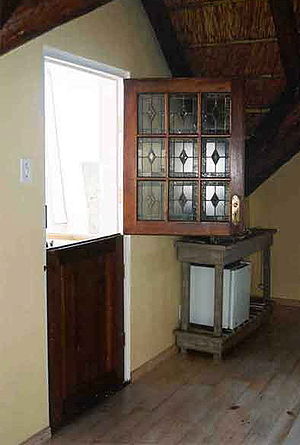
Halvdør
En halvdør, hvor den øverste del står åben
Ved en halvdør forstås en horisontal delt dør, hvor den øverste halvdel kan åbnes og lukkes separat. På den måde kunne lukkes frisk luft og lys ind og forhindres at husdyr løb ud ad døren. Halvdøre findes især i staldbygninger. Dørtypen finder dog også anvendelse som køkkendør eller facadedør. Facadehalvdøre er ofte forsynet med glaselemter i den øverste og fyldning i den nederste halvdel. Halvdøre omtales også som hollandsk dør, stalddør eller sladredør.